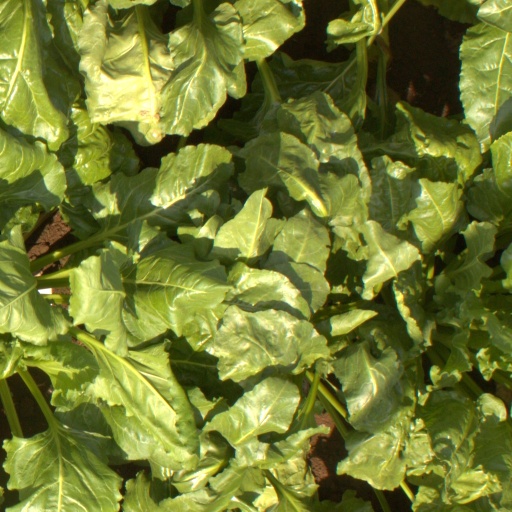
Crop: sugar beet